El armario

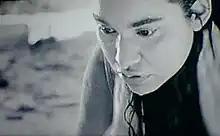

El armario (English: The Cupboard) is a 2001 Argentine film directed and written by Gustavo Corrado. The film premiered on 3 May 2001 in Buenos Aires. The film starred Jean Pierre Reguerraz and Pamela Rementería, who was nominated for a Silver Condor Best Actress Award for her performance. Also starring Adolfo Coroa and Lelia Dondoglio.